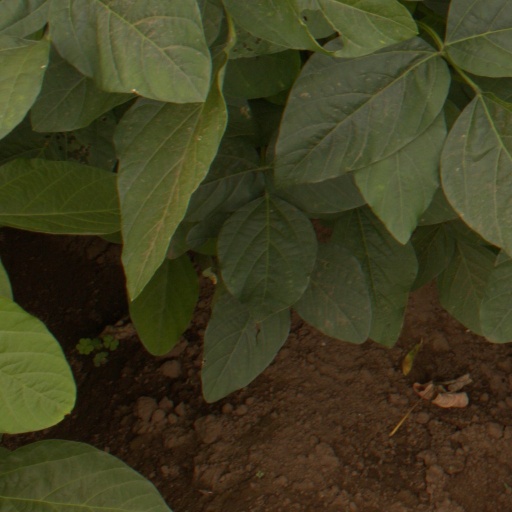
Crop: soybean